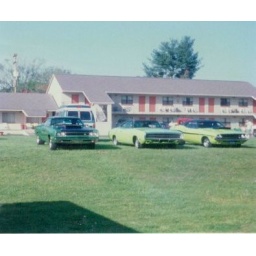
1990`s car shows...found the old pictures in shoe box.